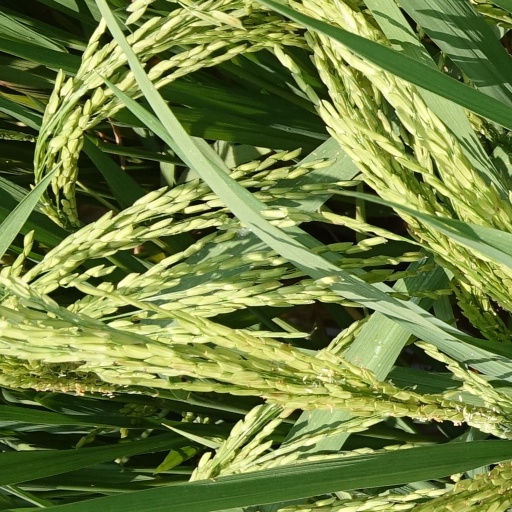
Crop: rice